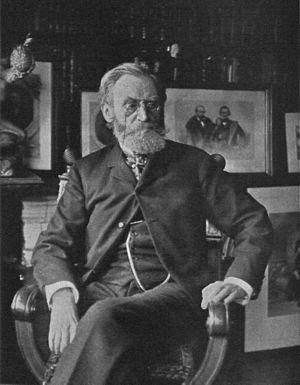
Carl Schurz, né le 2 mars 1829 à Liblar, aujourd'hui Erftstadt, en Allemagne, et mort le 14 mai 1906 à New York, est un journaliste et homme politique germano-américain.